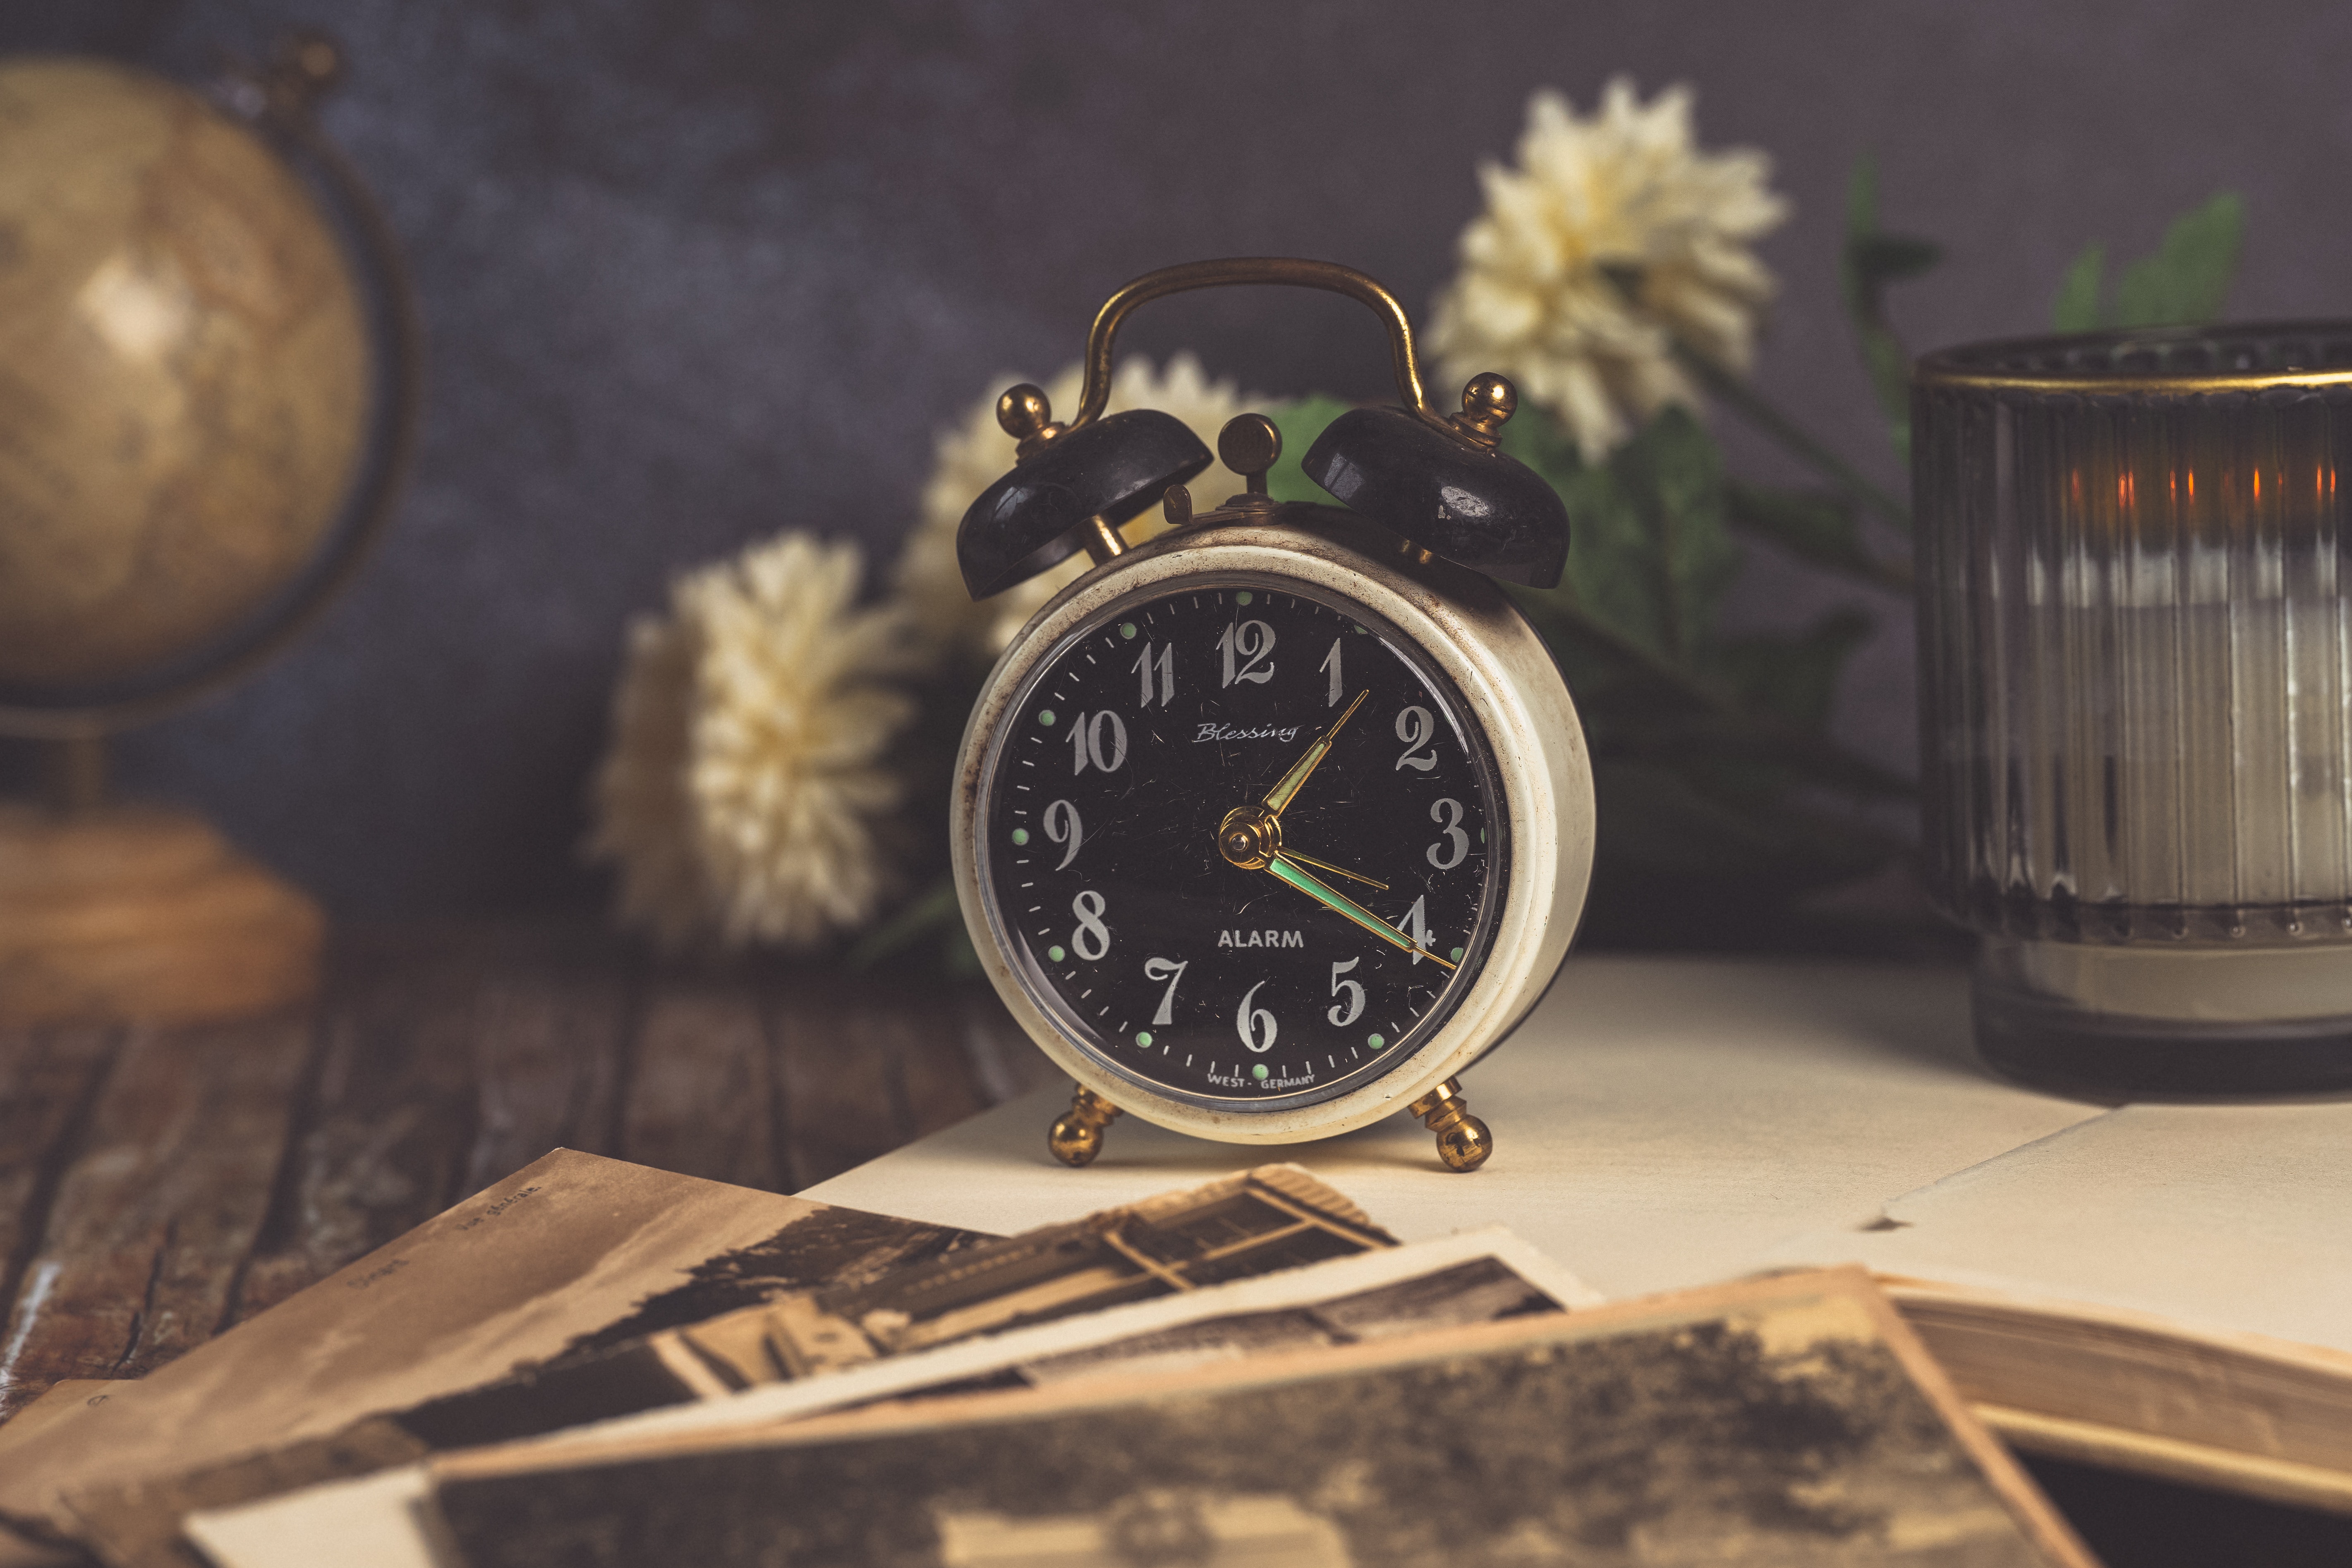
natural, watch, brown, alarm clock, Analog watch, light, table, wood, clock, quartz clock, font, watch accessory, gas, measuring instrument, jewellery, metal, darkness, wrist, fashion accessory, still life photography, circle, still life, glass, antique, brand, Everyday carry, number, interior design, gauge, home accessories, flower, wall clock, strap